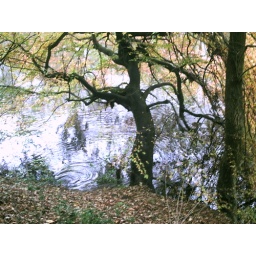
duck in the water